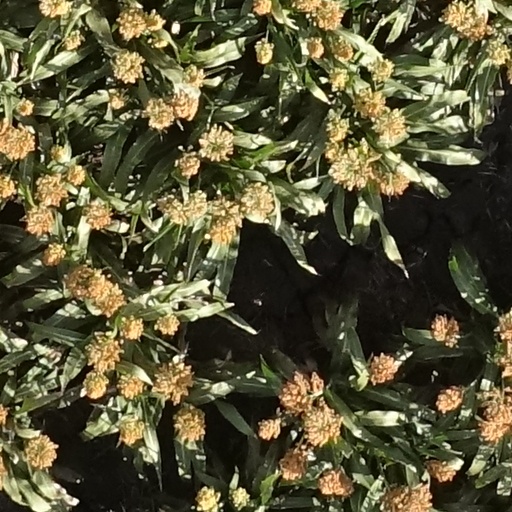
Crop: sorghum